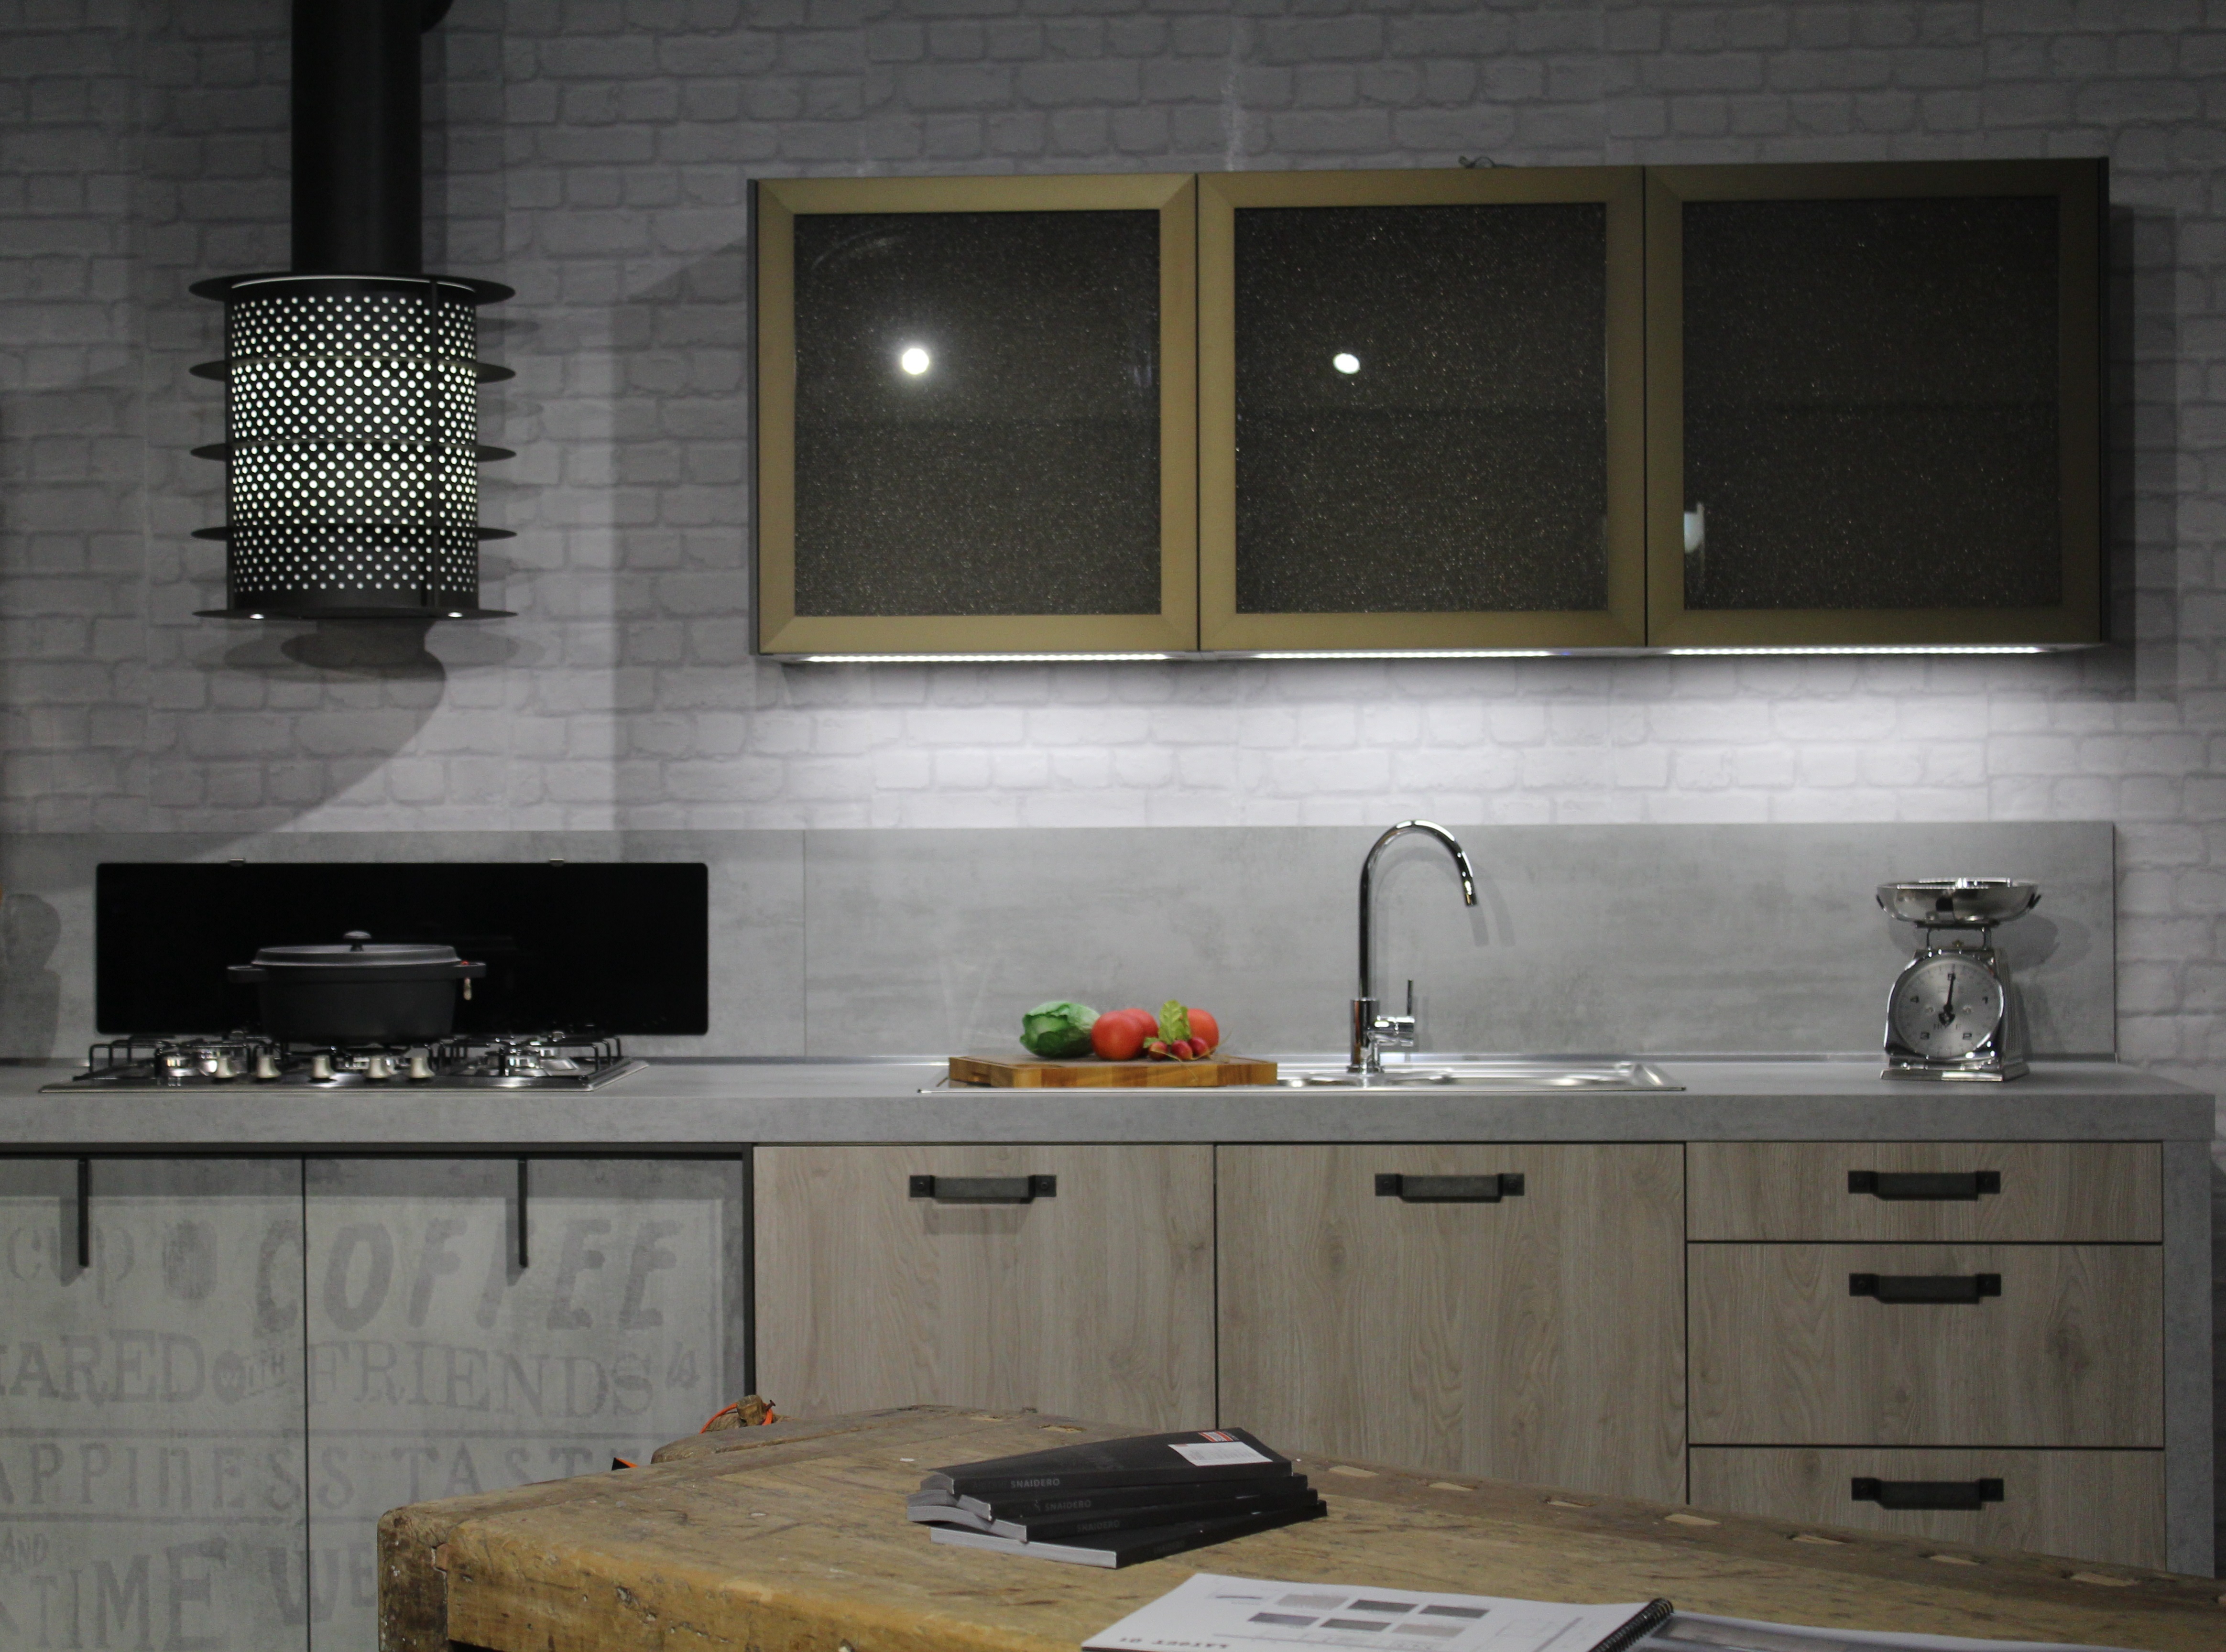
house, floor, interior, home, wall, kitchen, property, sink, furniture, room, lighting, countertop, interior design, bathroom, design, furnishings, arredo, modern kitchen, kitchenette, interior decor, plumbing fixture, cabinetry